Shigeru Yoshida

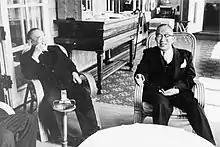
Yoshida meeting with Ichirō Hatoyama

Before the signing of the Treaty of San Francisco Ichirō Hatoyama had been released from the purge. Since Yoshida had originally become prime minister as a replacement for Hatoyama, many expected him to step down in Hatoyama's favour, but by this time Yoshida had become a well-established politician in his own right and had no intention to retire. This led to a conflict with Hatoyama.